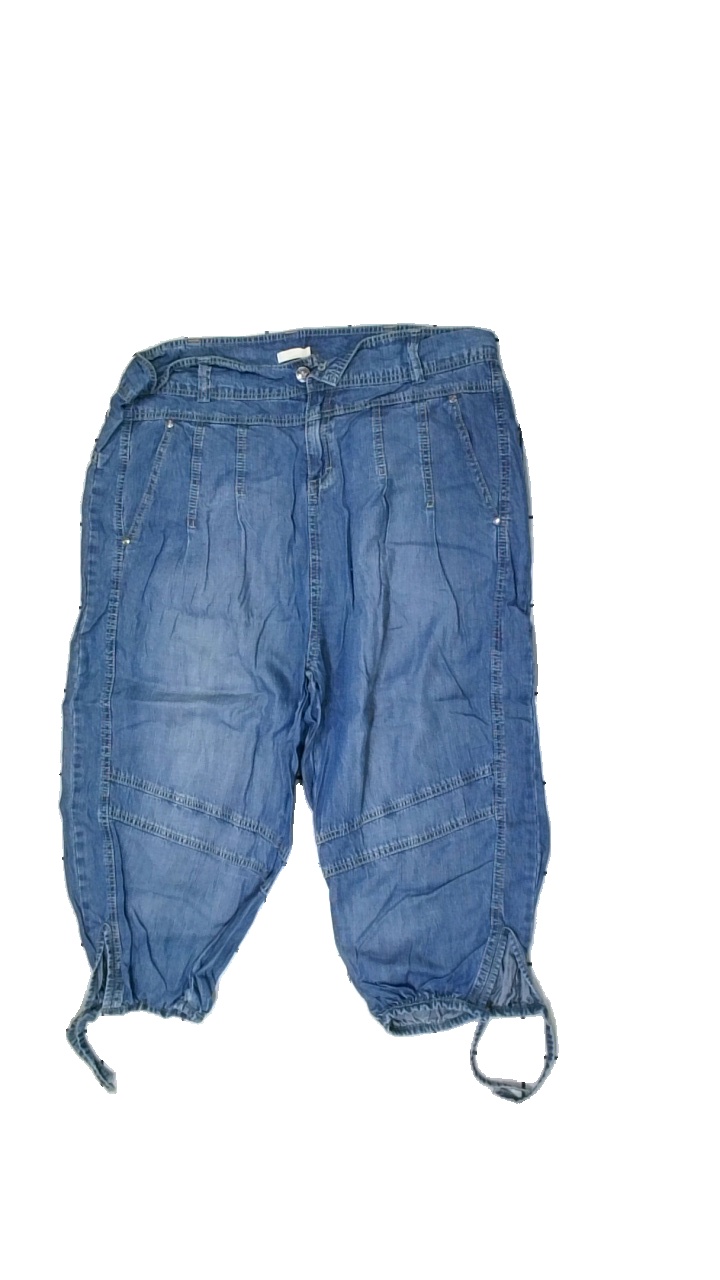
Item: Shorts (Ladies)
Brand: Bunchq
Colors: Blue
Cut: Regular
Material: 100% viscose
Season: All
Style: Denim
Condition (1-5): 3
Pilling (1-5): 3
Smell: Minor
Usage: Export
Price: <50